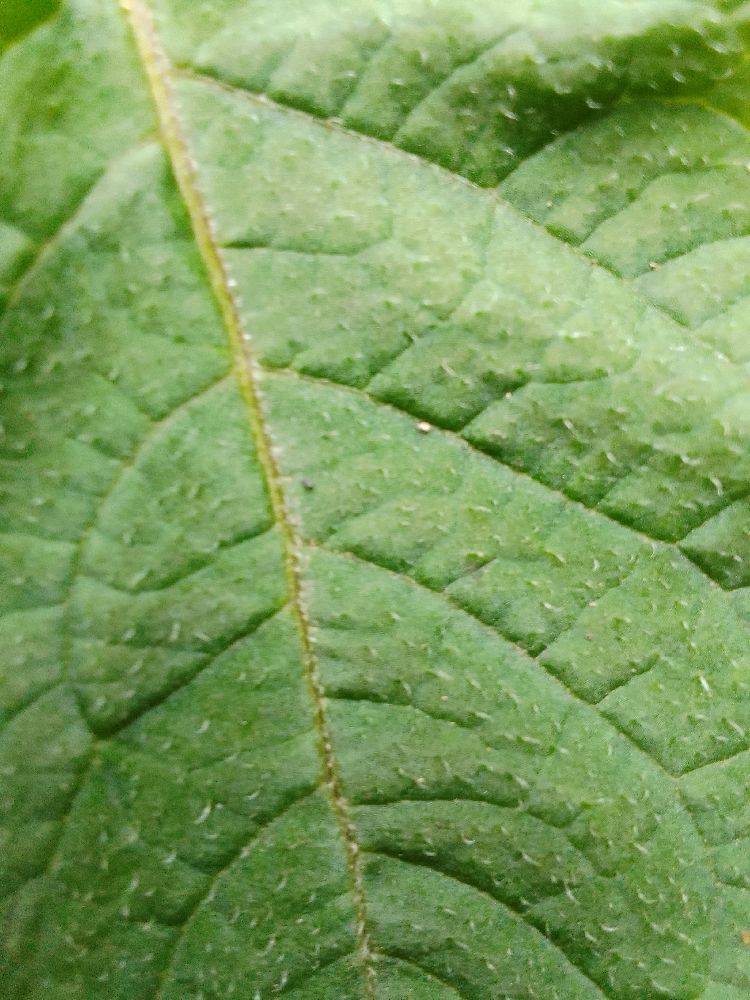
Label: Healthy